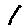
Label: 1